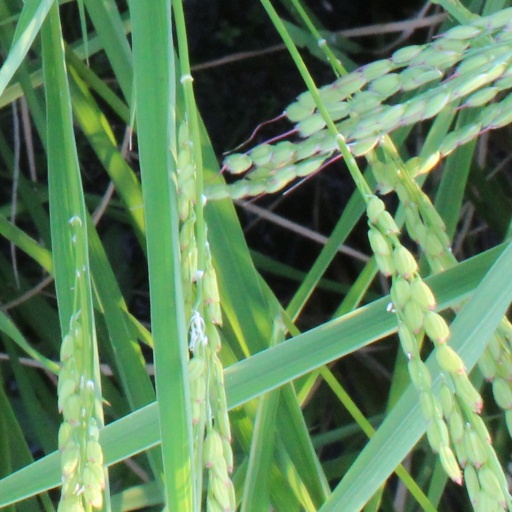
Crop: rice